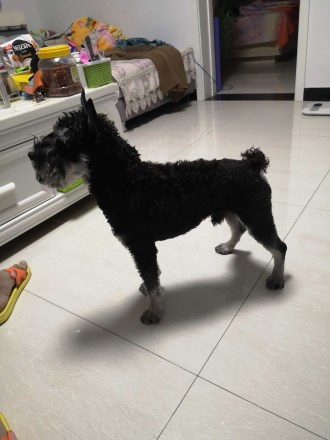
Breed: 2342-n000102-miniature_schnauzer